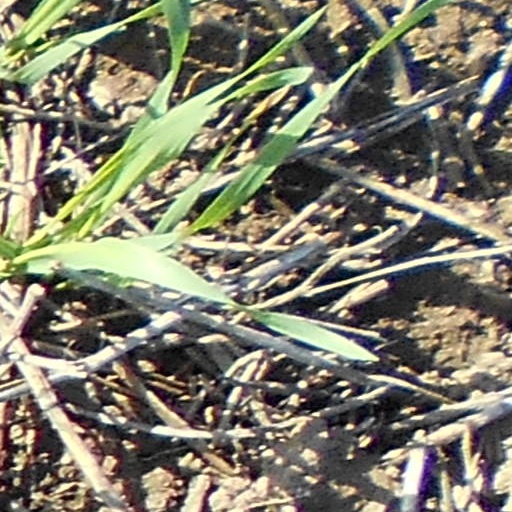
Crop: wheat